Another Woman (1988 film)

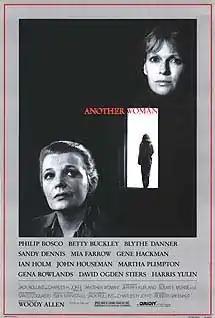
Theatrical release poster

Another Woman is a 1988 American drama film written and directed by Woody Allen. It stars Gena Rowlands as a philosophy professor who accidentally overhears the private analysis of a stranger, and finds the woman's regrets and despair awaken something personal in her.